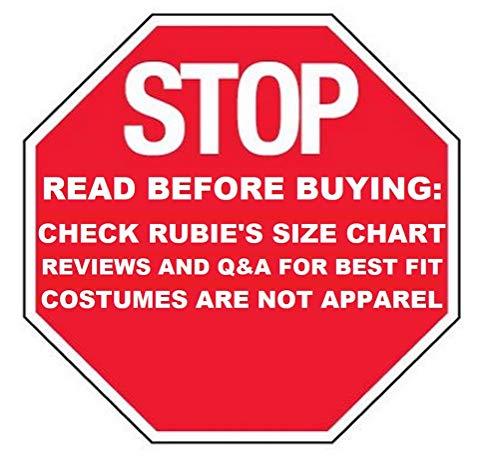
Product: Rubie's Costume Womens Poison Ivy Crop Top Shirt
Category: Clothing, Shoes & Jewelry | Costumes & Accessories | Women | Costumes & Cosplay Apparel | Costumes
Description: Great Condition.
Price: $25.95